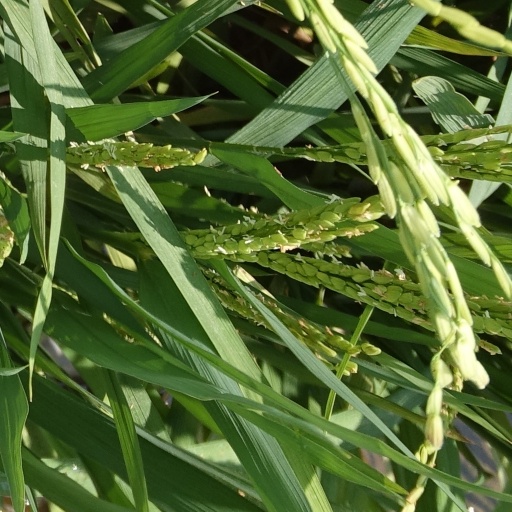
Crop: rice